Yuppie

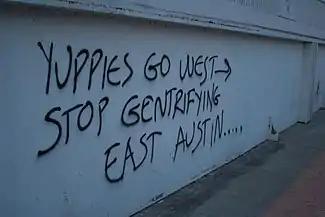
Anti-yuppie graffiti criticizing the gentrification of Austin, Texas

Yuppie, short for "young urban professional" or "young upwardly-mobile professional", is a term coined in the early 1980s for a young professional person working in a city. The term is first attested in 1980, when it was used as a fairly neutral demographic label; however, by the mid-to-late 1980s, when a "yuppie backlash" developed due to concerns over issues such as gentrification, some writers began using the term pejoratively.